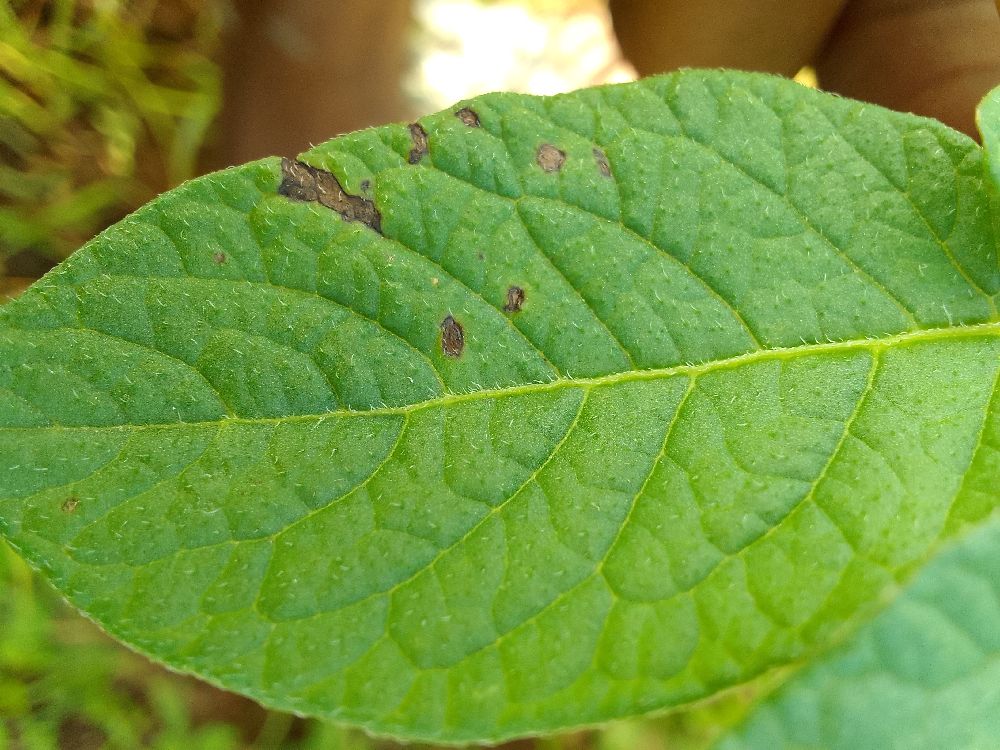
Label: Early blight